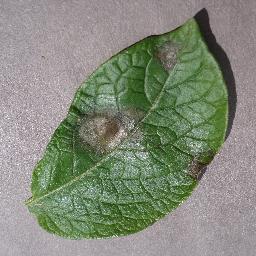
Label: Potato___Late_blight